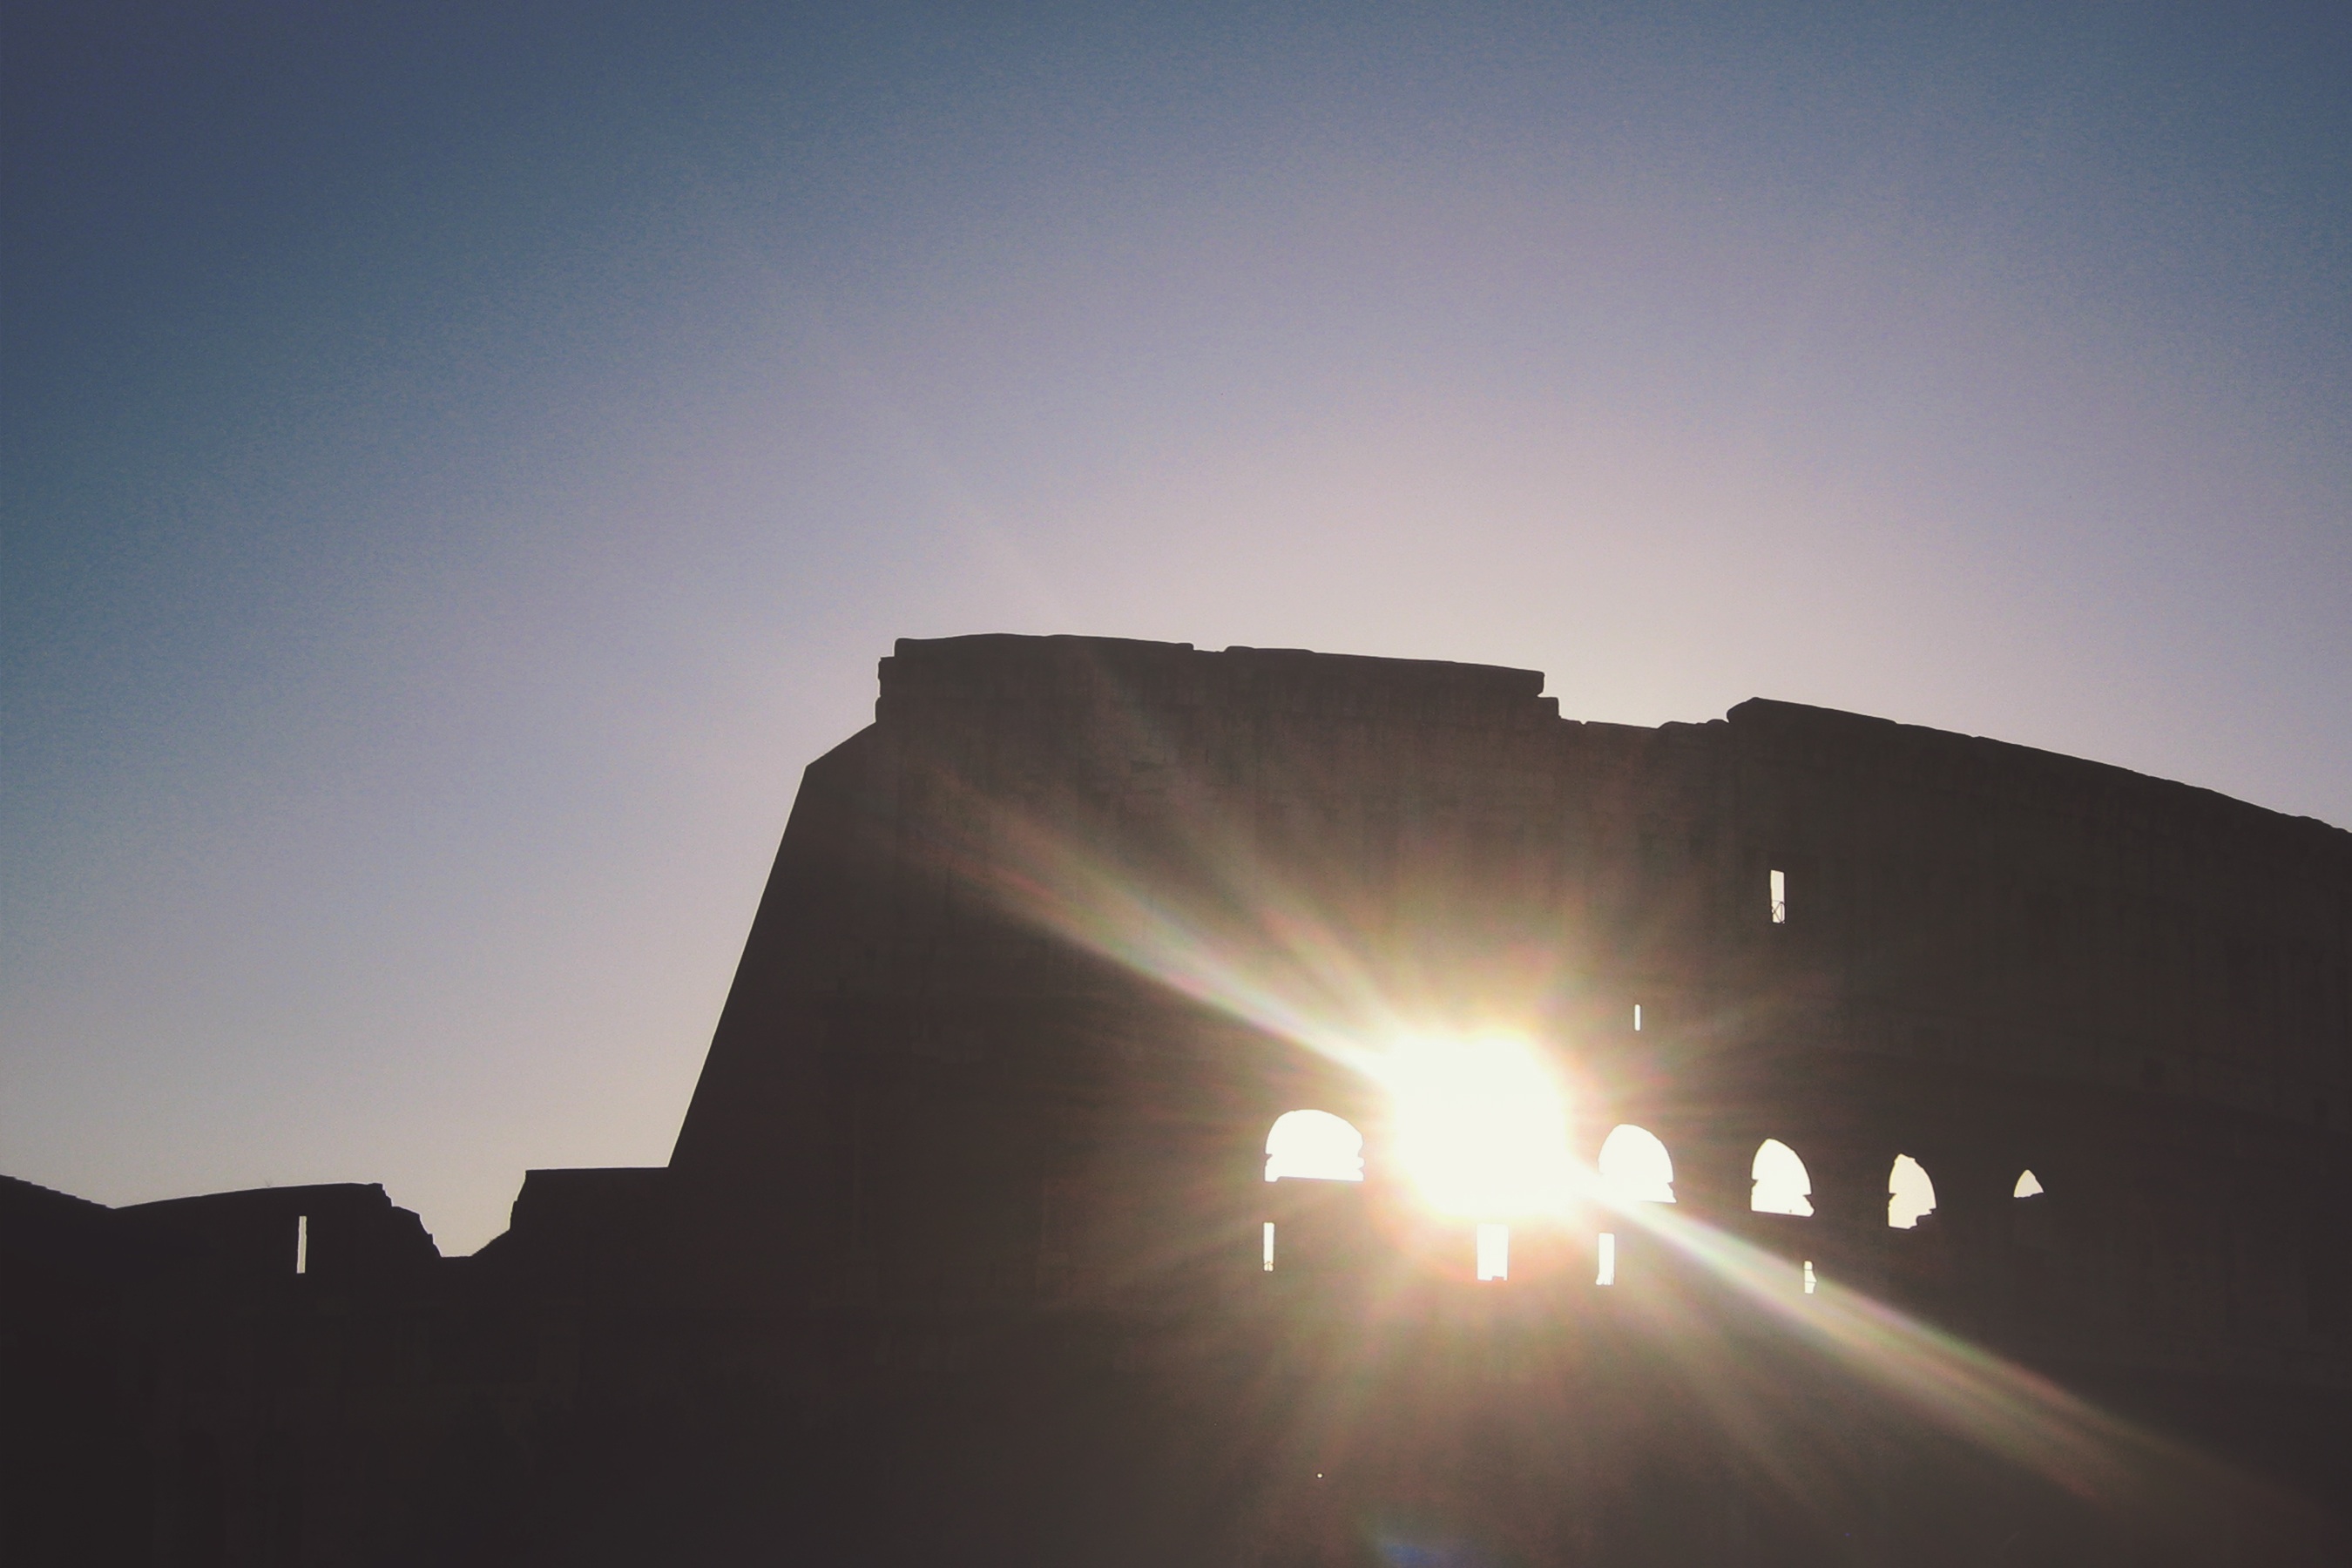
horizon, light, sky, sun, sunrise, night, sunlight, morning, dawn, atmosphere, dusk, flight, shape, astronomical object, atmospheric phenomenon, atmosphere of earth